Chequers

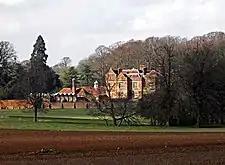
Chequers viewed from the rear in 2006

In 1909 the house was taken on a long lease by Arthur Lee and his wife Ruth (an American heiress). Lee immediately re-engaged Blomfield to undertake a restoration of the interior. At the same time, Henry Avray Tipping undertook the design of several walled gardens from 1911 to 1912. In 1912, after the death of the last of the house's ancestral owners Henry Delaval Astley, Ruth Lee and her sister purchased the property and later gave it to Arthur Lee.